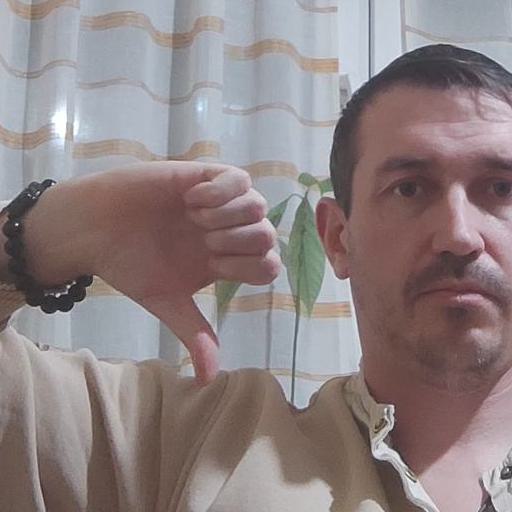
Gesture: dislike